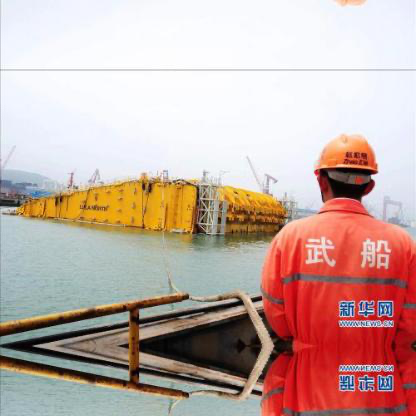
Objects in the image:
label: helmet
label: helmet